Osvobozené divadlo

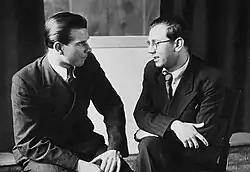
Jiří Traxler and Jaroslav Ježek (right) in 1938

In 1936, after the triumph of the play "Balada z hadrů", Osvobozené divadlo came back to "U Nováků Palace", but other anti-Nazi plays - "Svět za mřížemi, Pěst na oko" and above all "Kat a blázen", whose performance led to demonstrations by the fascist element in the audience, led to a prohibition of all activities. The theatre was officially closed on 10 November 1938, and in January 1939 Voskovec, Werich and Ježek were forced to emigrate to the United States.